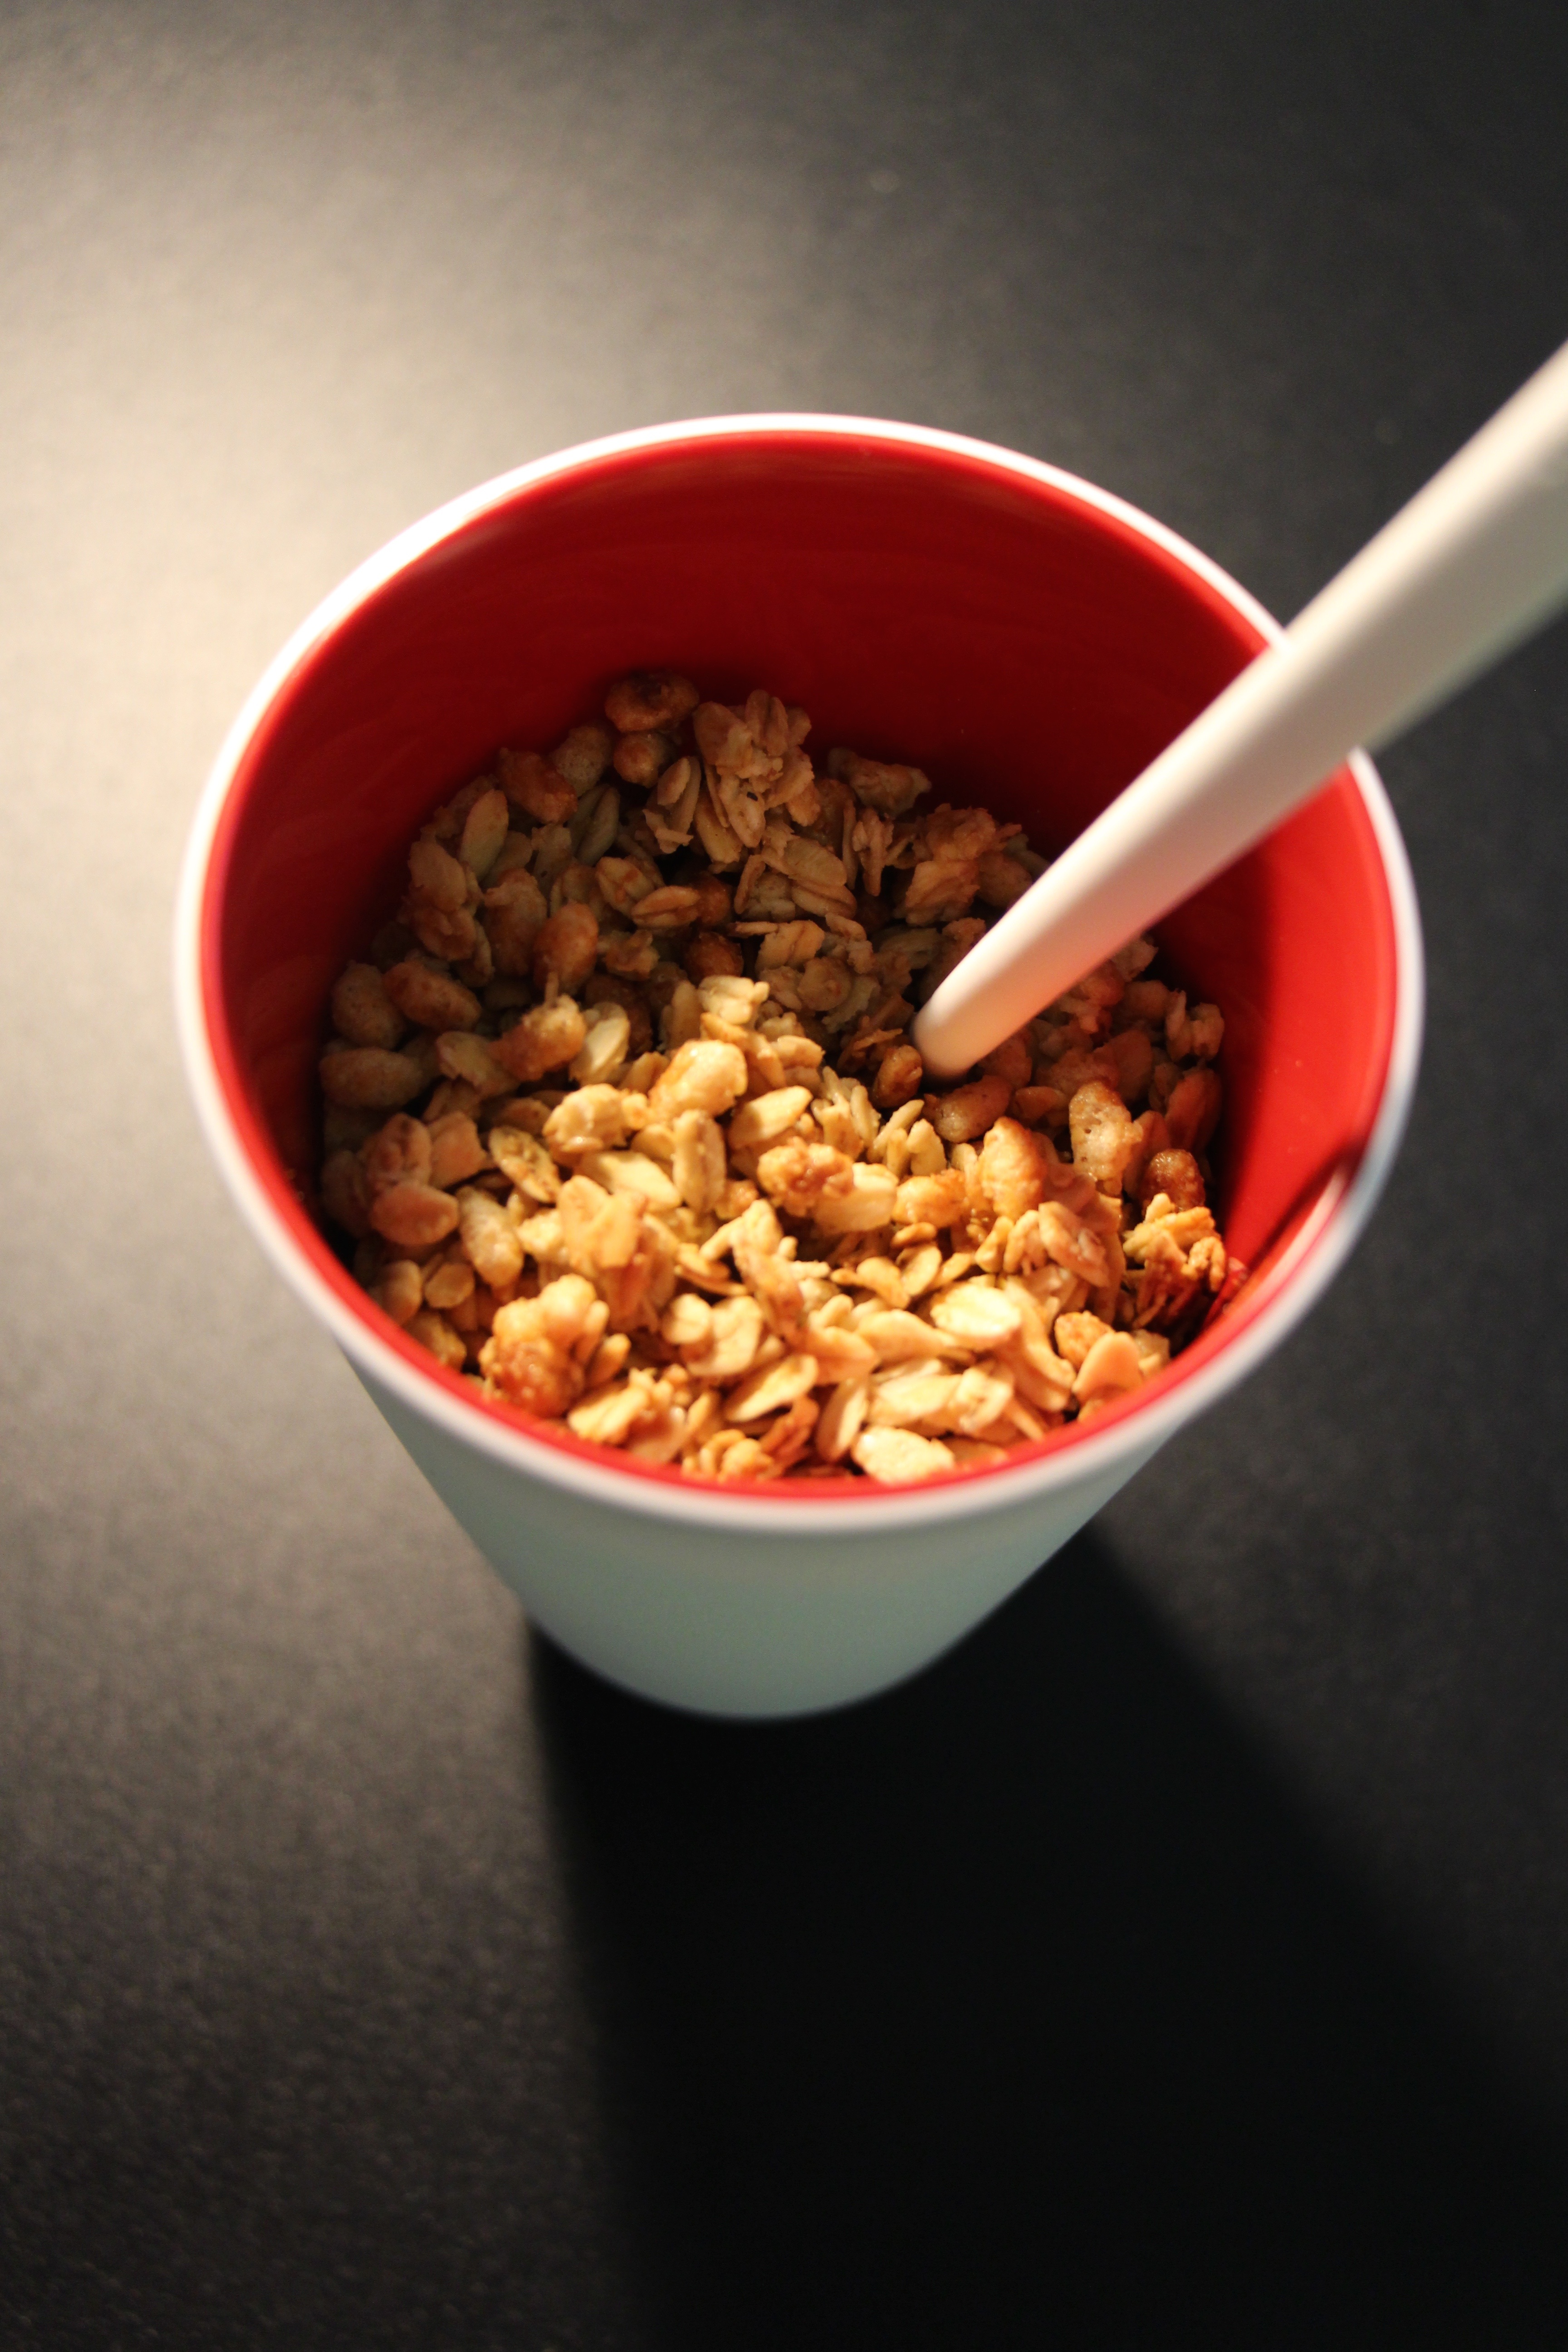
dish, meal, food, produce, breakfast, milk, eat, cuisine, vegetarian food, muesli, breakfast cereal, snack food